Haydée Politoff

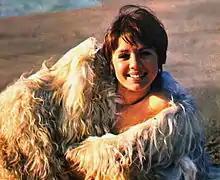
Politoff in April 1970

Politoff moved to the United States in the late 1970s, retired from acting, and resided in California.